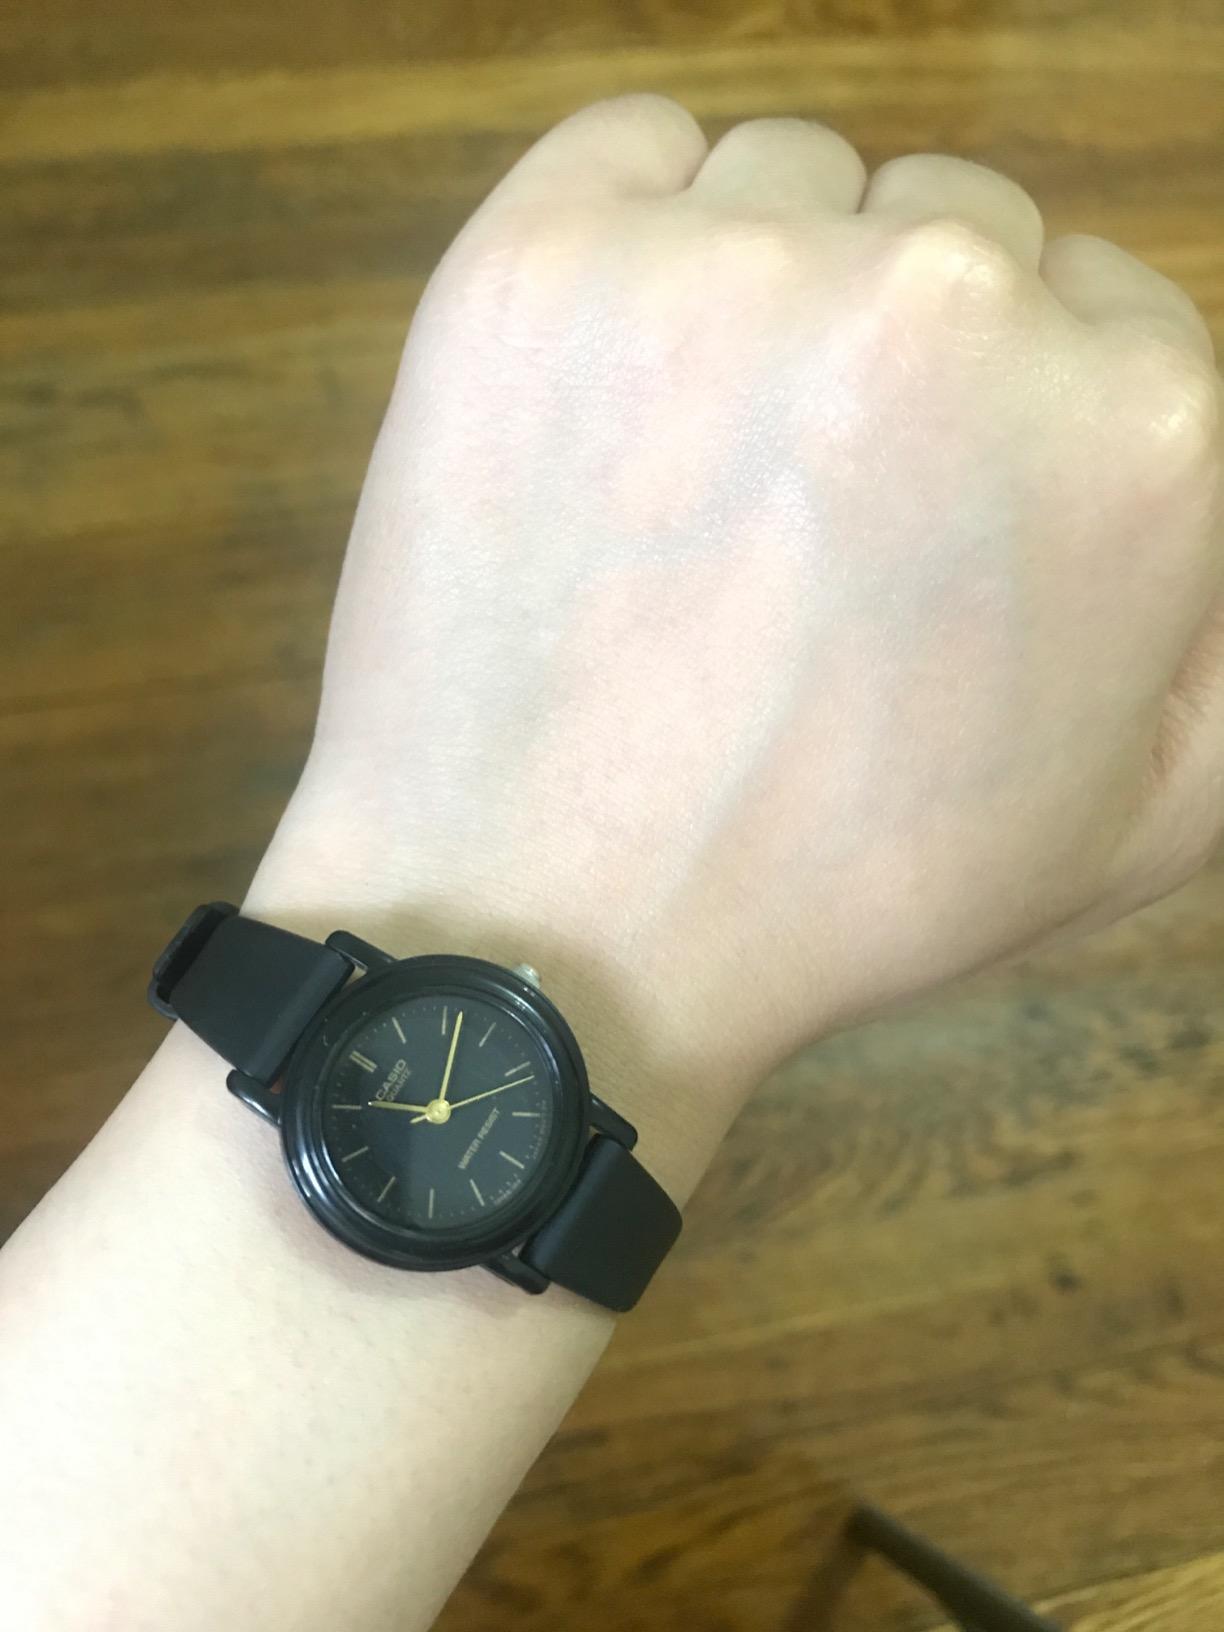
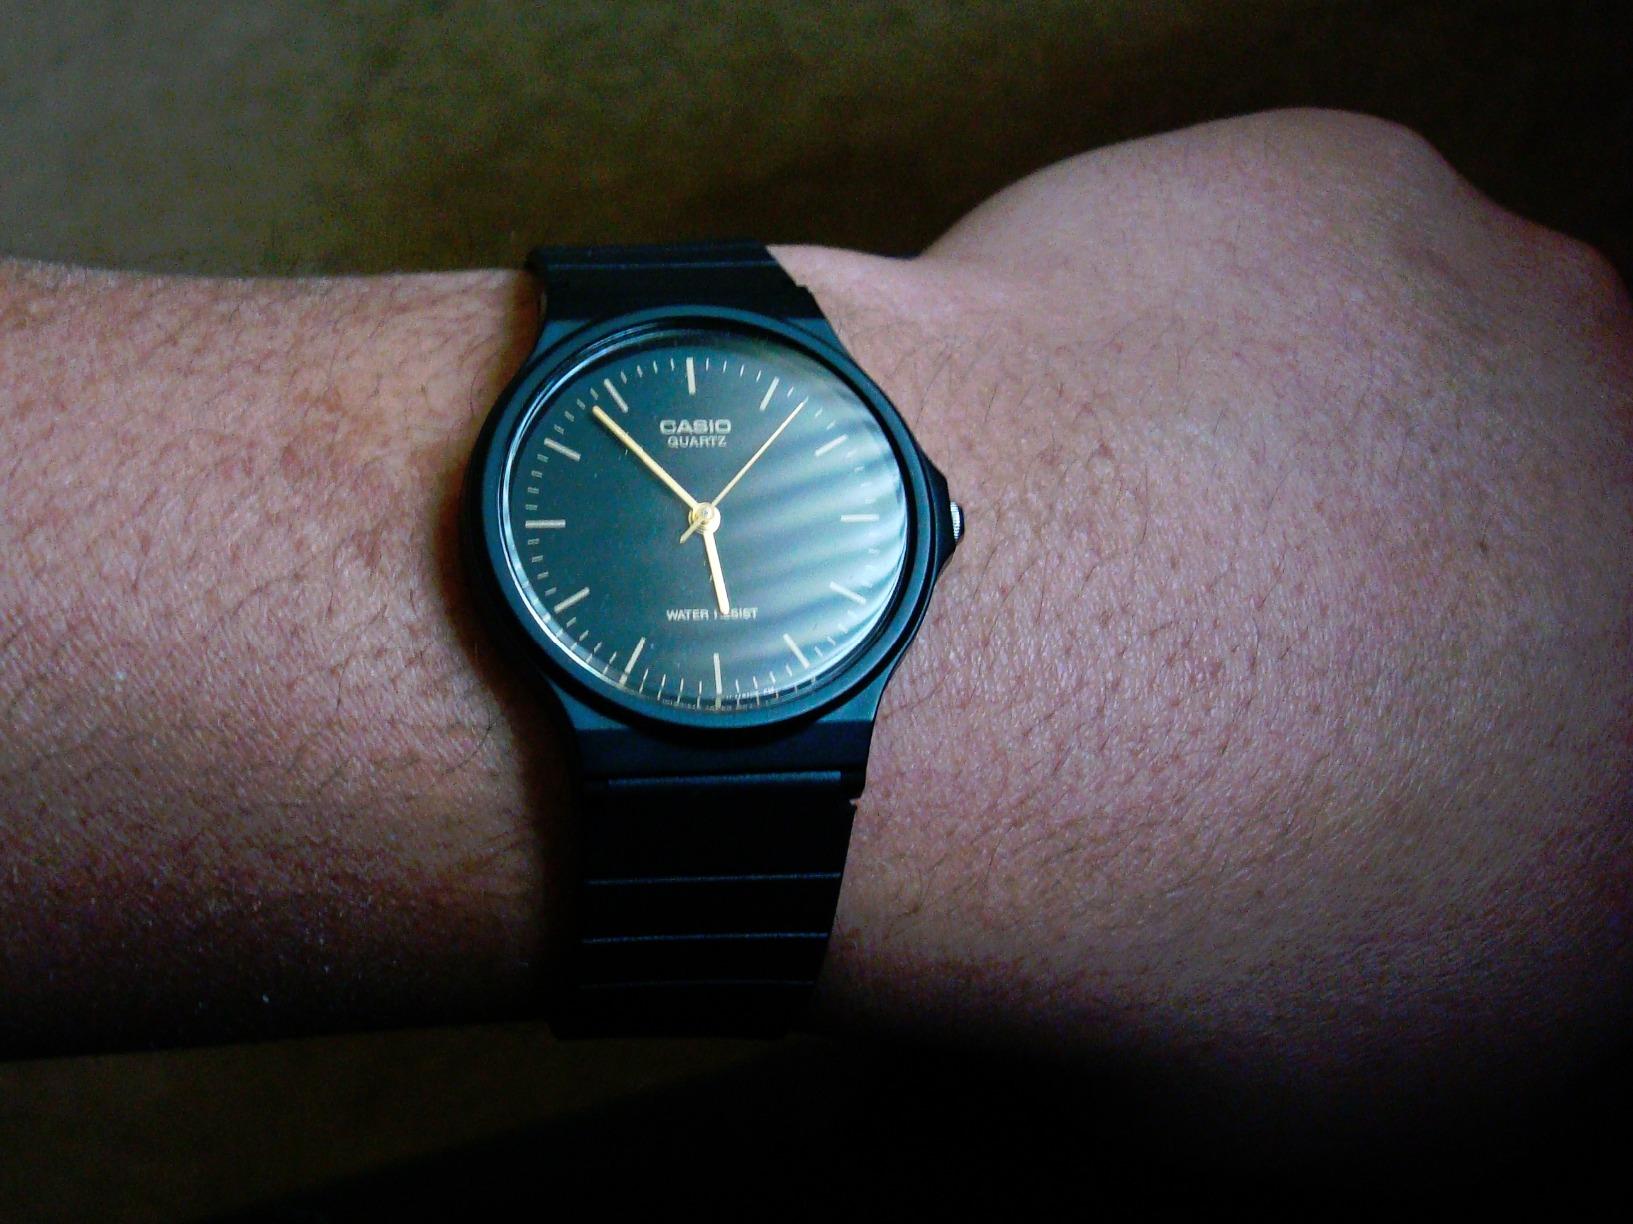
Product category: accessories_watch
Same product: no